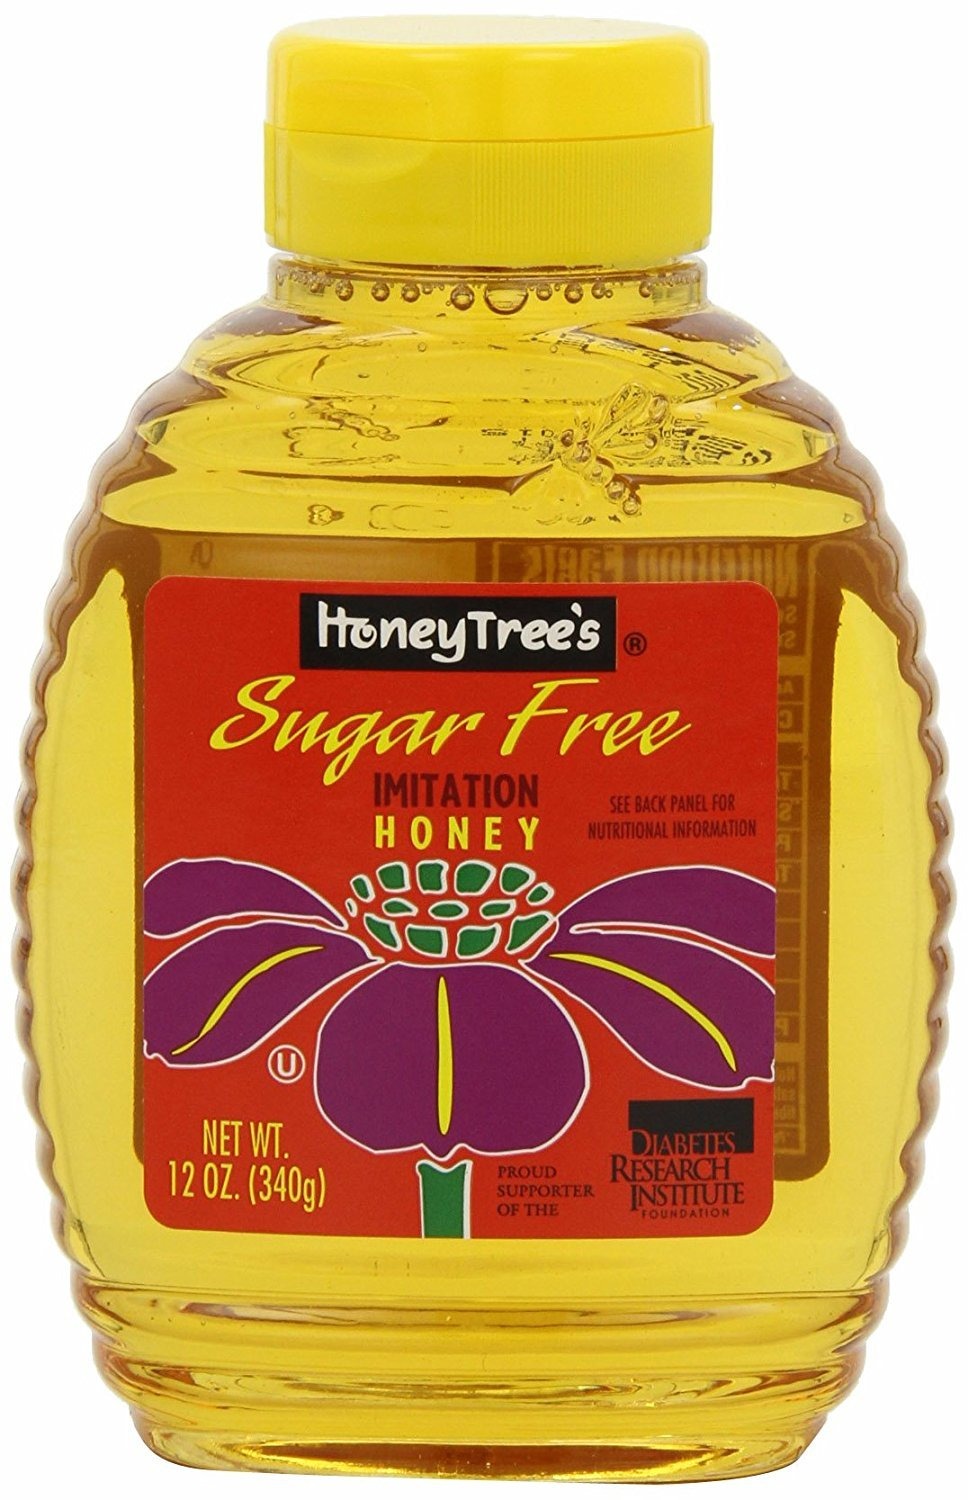
Item Name: HoneyTree Sugar Free Imitation Honey 12oz, (Pack of 6)
Bullet Point 1: Sugar free
Bullet Point 2: No high fructose corn syrup
Bullet Point 3: Great honey taste
Bullet Point 4: Convenient squeeze bottle
Bullet Point 5: six 12 ounce bottles
Value: 72.0
Unit: Fl Oz

Price: 87.97